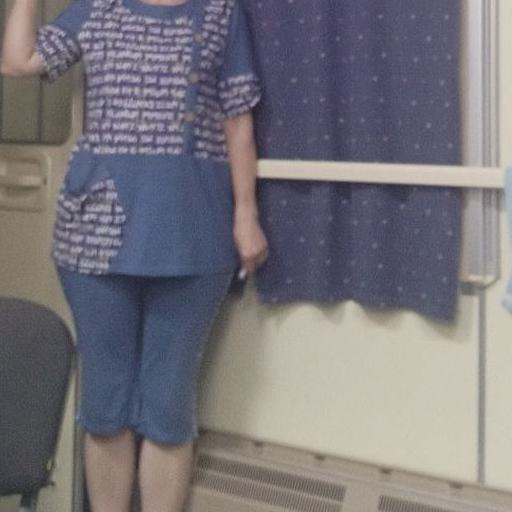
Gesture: no_gesture